List of interstellar and circumstellar molecules

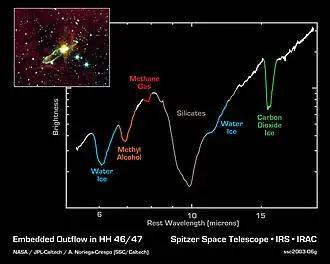
Infrared spectrum of HH 46/47 (image in inset), with vibrational bands of several molecules labelled in colour

This is a list of molecules that have been detected in the interstellar medium and circumstellar envelopes, grouped by the number of component atoms. The chemical formula is listed for each detected compound, along with any ionized form that has also been observed.